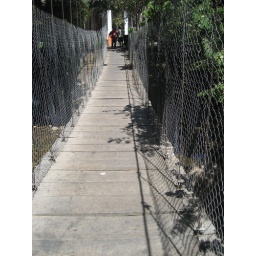
Suspension bridge over river